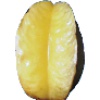
Label: Carambula 1